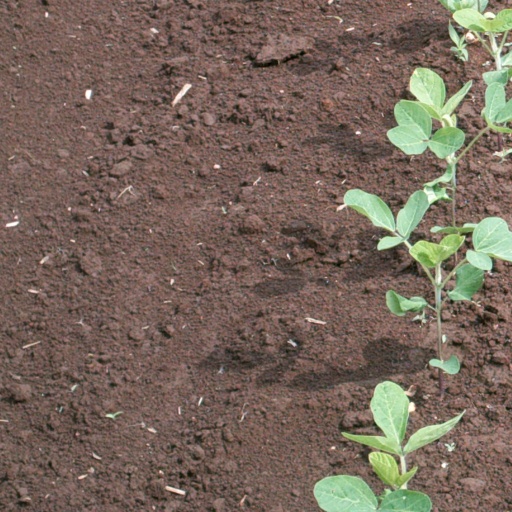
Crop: soybean